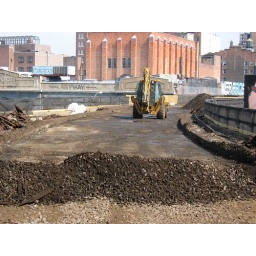
Workers clear the original rock ballast in order to repair the High Line's concrete structure.